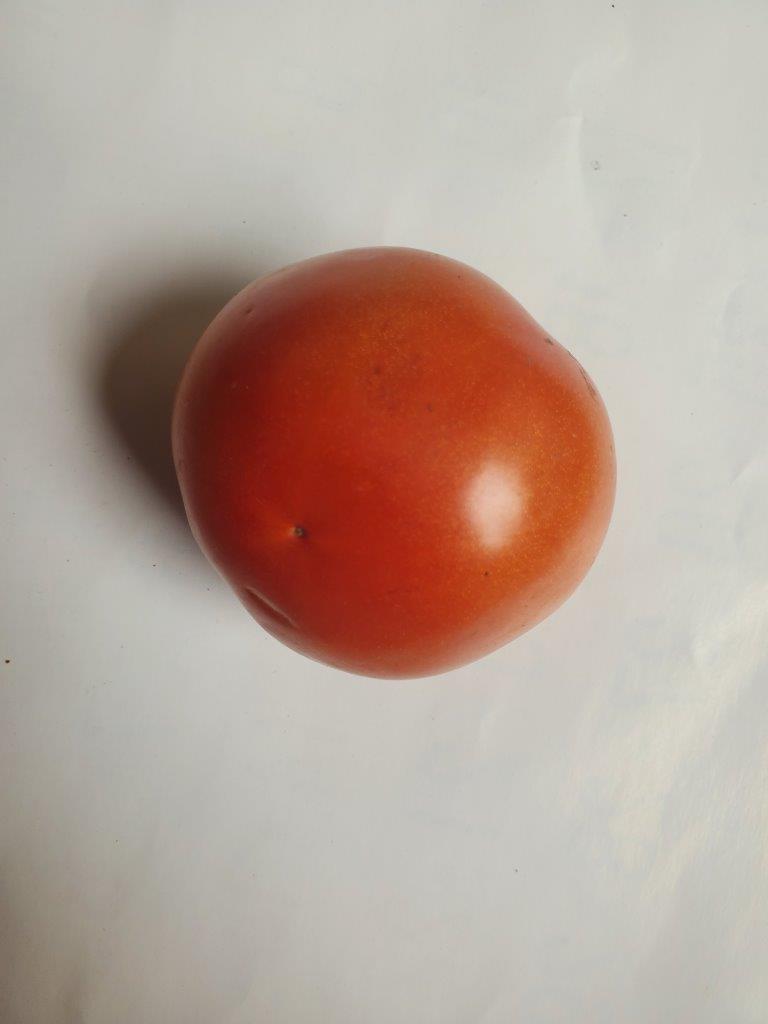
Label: Fresh